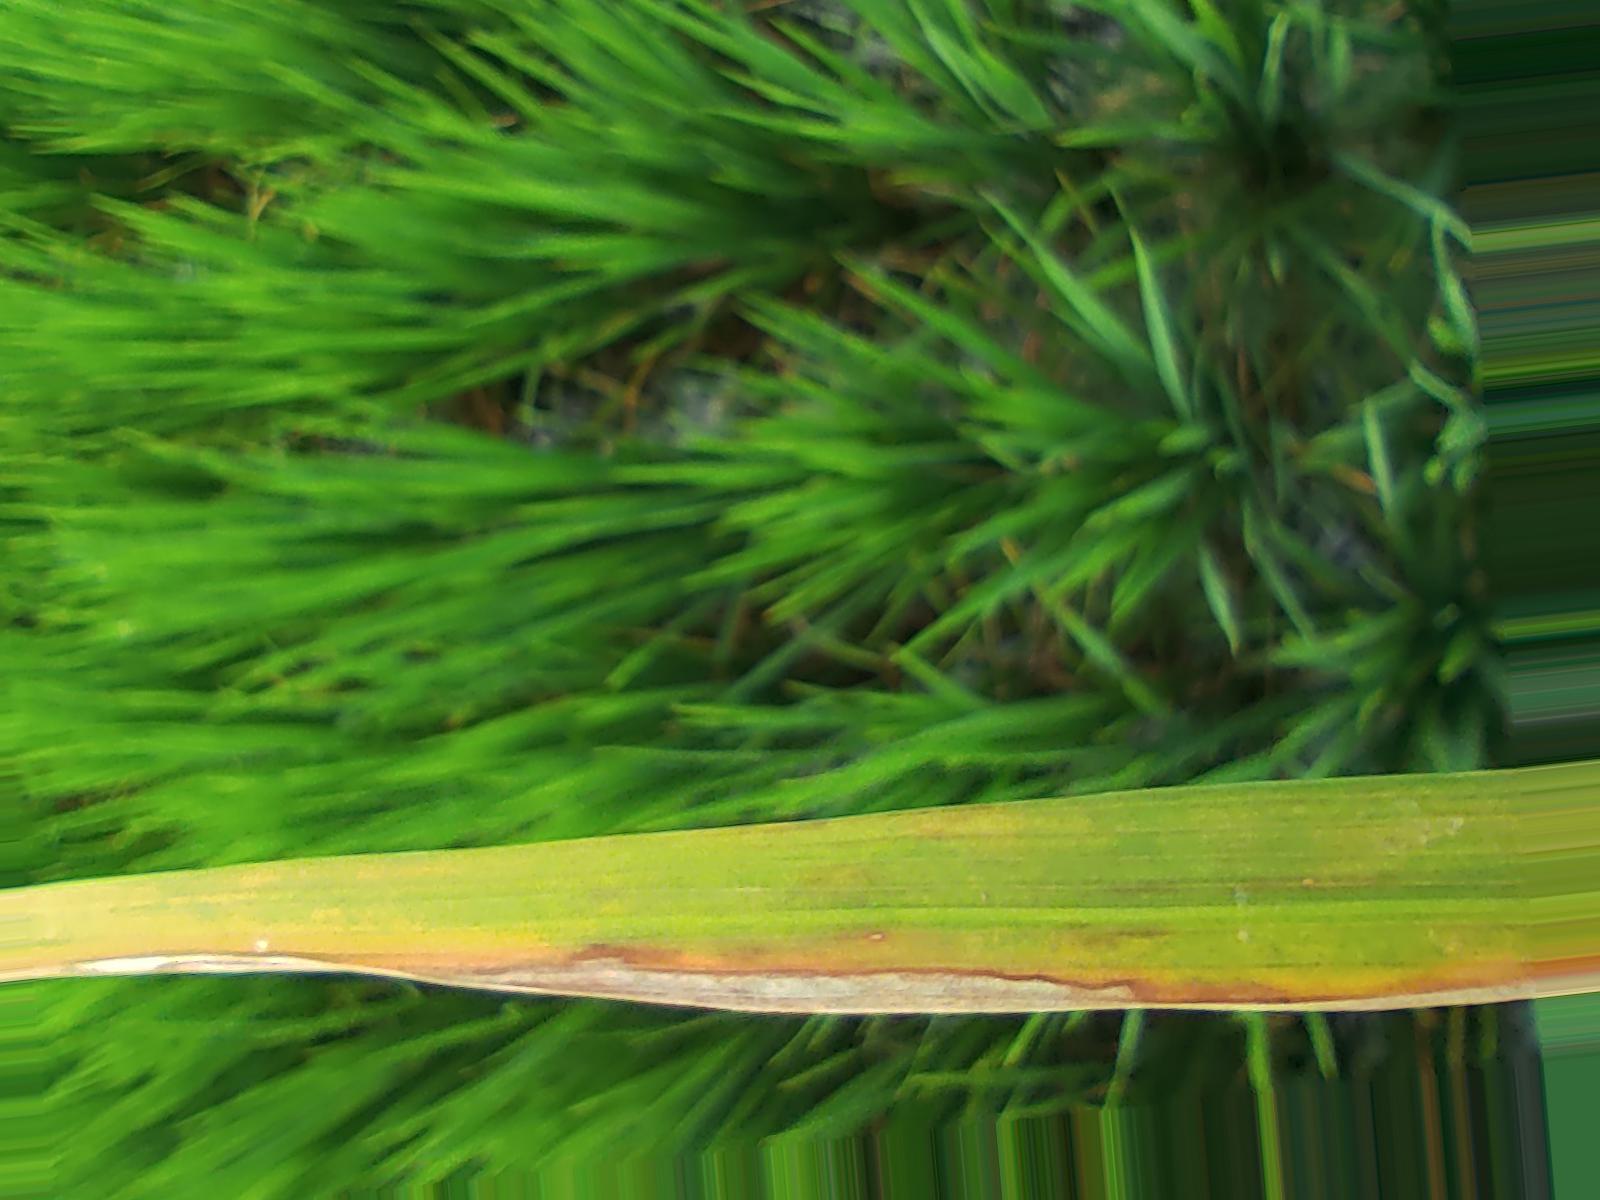
Nhãn: Bệnh Đốm Vằn ( Khô vằn ) ( Sheath Blight )